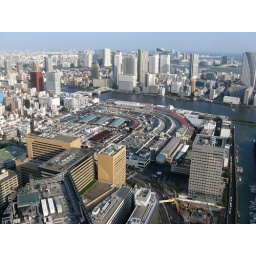
Tsukiji the worlds largest fish market in Tokyo, Japan